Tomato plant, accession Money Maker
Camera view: vertical (180 deg); turntable rotation: 90 degrees
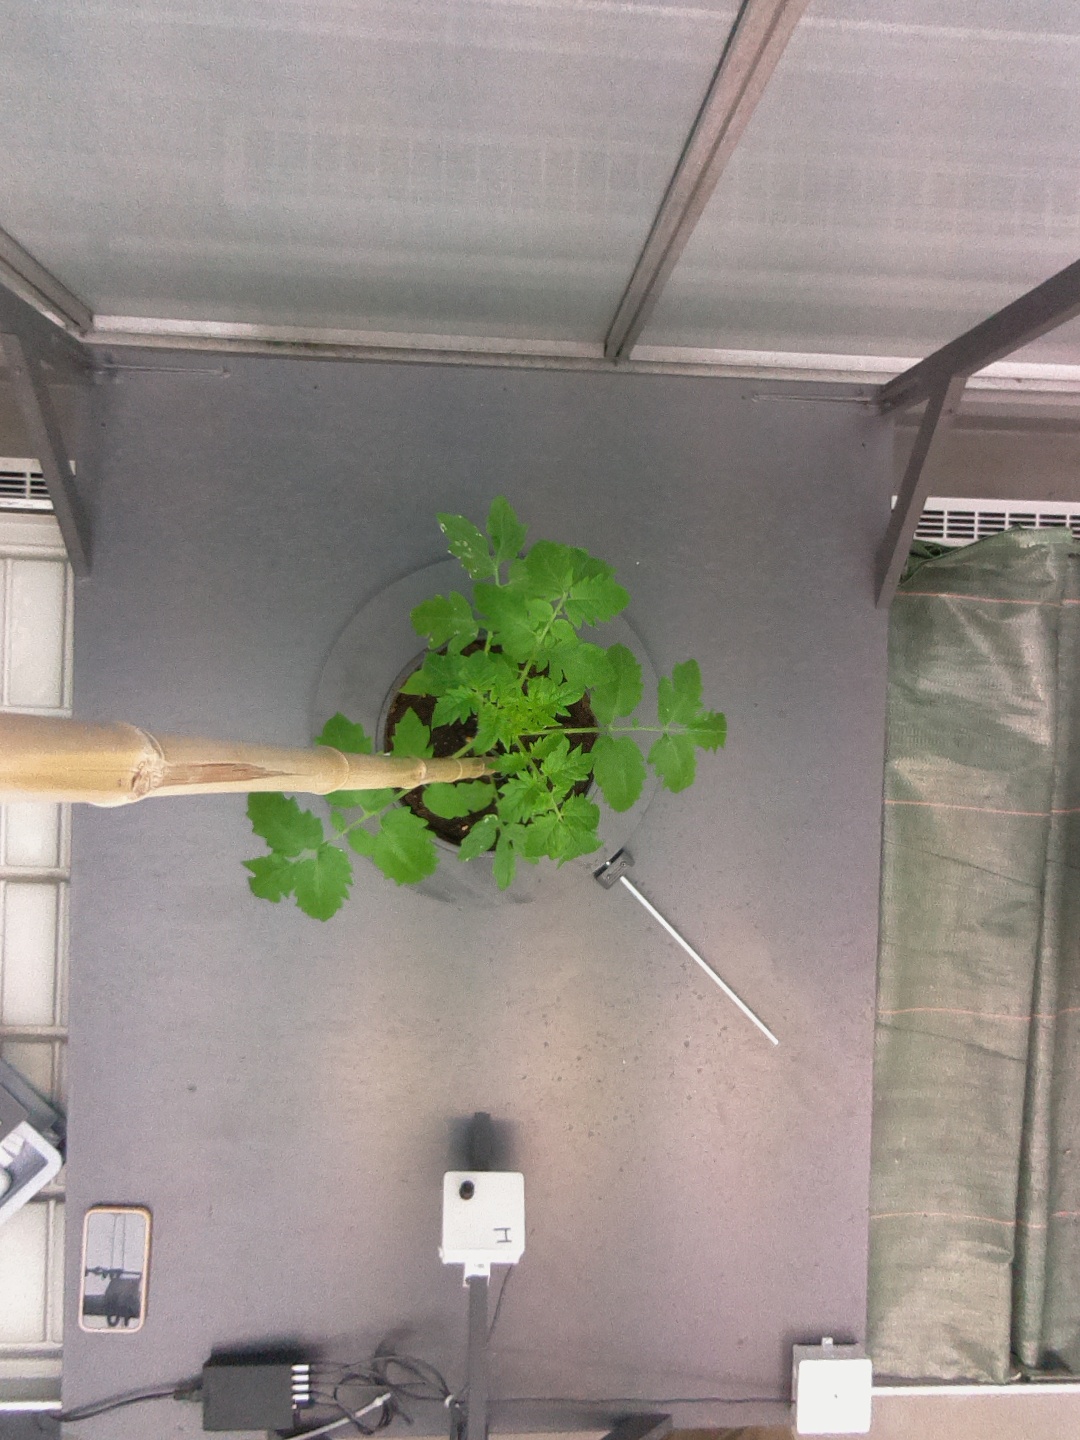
BBCH growth stage 13: 6 of true leaves visible